Caribbean

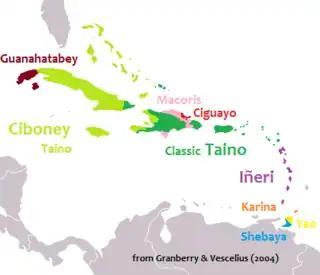
Pre-Columbian languages of the West Indies. Ciboney Taíno, Classic Taíno, and Iñeri were Arawakan, Karina and Yao were Cariban. Macorix, Ciguayo and Guanahatabey are unclassified.

The word "Caribbean" has multiple uses. Its principal ones are geographical and political. The Caribbean can also be expanded to include territories with strong cultural and historical connections to Africa, slavery, European colonisation and the plantation system.